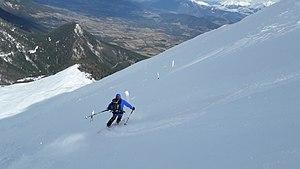
Skiing northen face of Jocou, from the Crête de Larchat to Vallon du ruisseau du Col de Seysse
Le Jocou, ou montagne de Jocou, est un sommet à la limite des départements français de l'Isère et de la Drôme s'élevant à 2 051 mètres d'altitude dans le massif du Diois, dans les Alpes. Son ancienne dénomination était le Jocon.